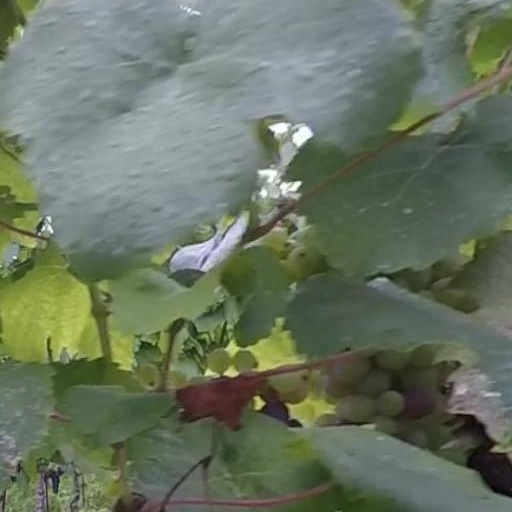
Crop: grape